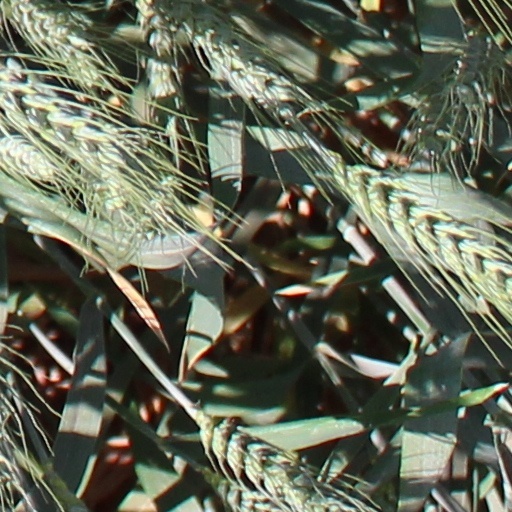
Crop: wheat